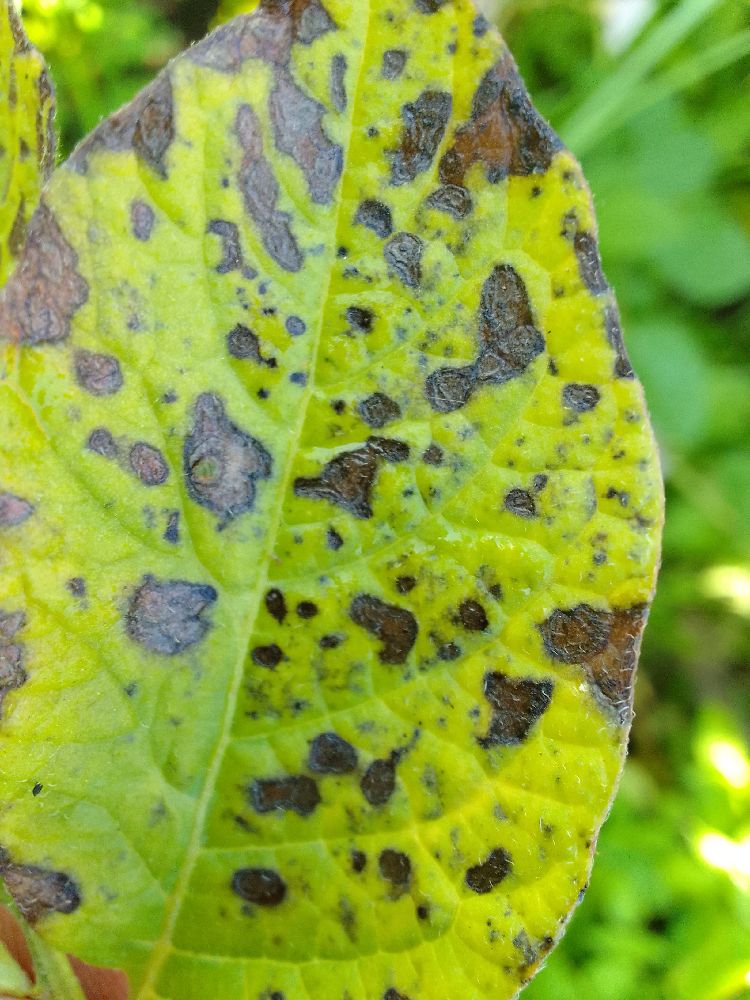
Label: Early blight